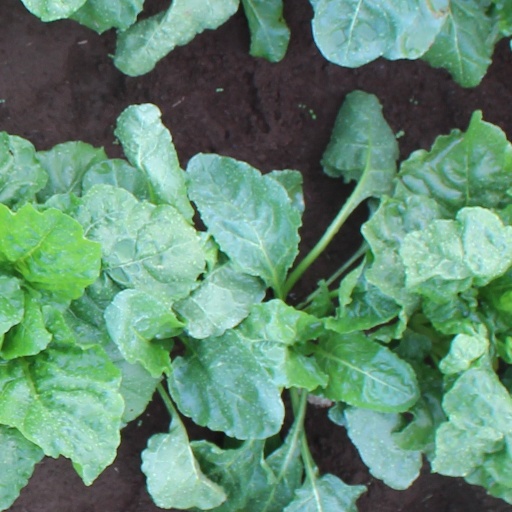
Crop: sugar beet